Adeline Boutain

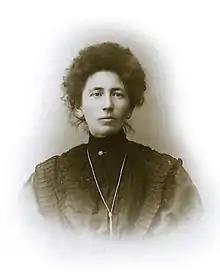

Adeline Boutain (11 April 1862 - 13 February 1946) was a French photographer and publisher of postcards.